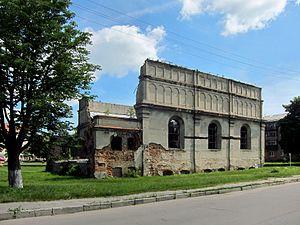
Brody est une ville de l'oblast de Lviv, en Ukraine, et le centre administratif du raïon de Brody. Sa population s'élevait à 23 713 habitants en 2016.